Tiger Rovers F.C

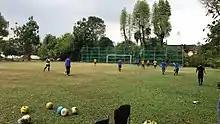
Selection player for selangor league 2017 on training ground Tiger Rovers F.C

Tiger Rovers F.C are sponsored by a single sponsorship. These sponsorships also include partnerships in taking the club to higher levels.